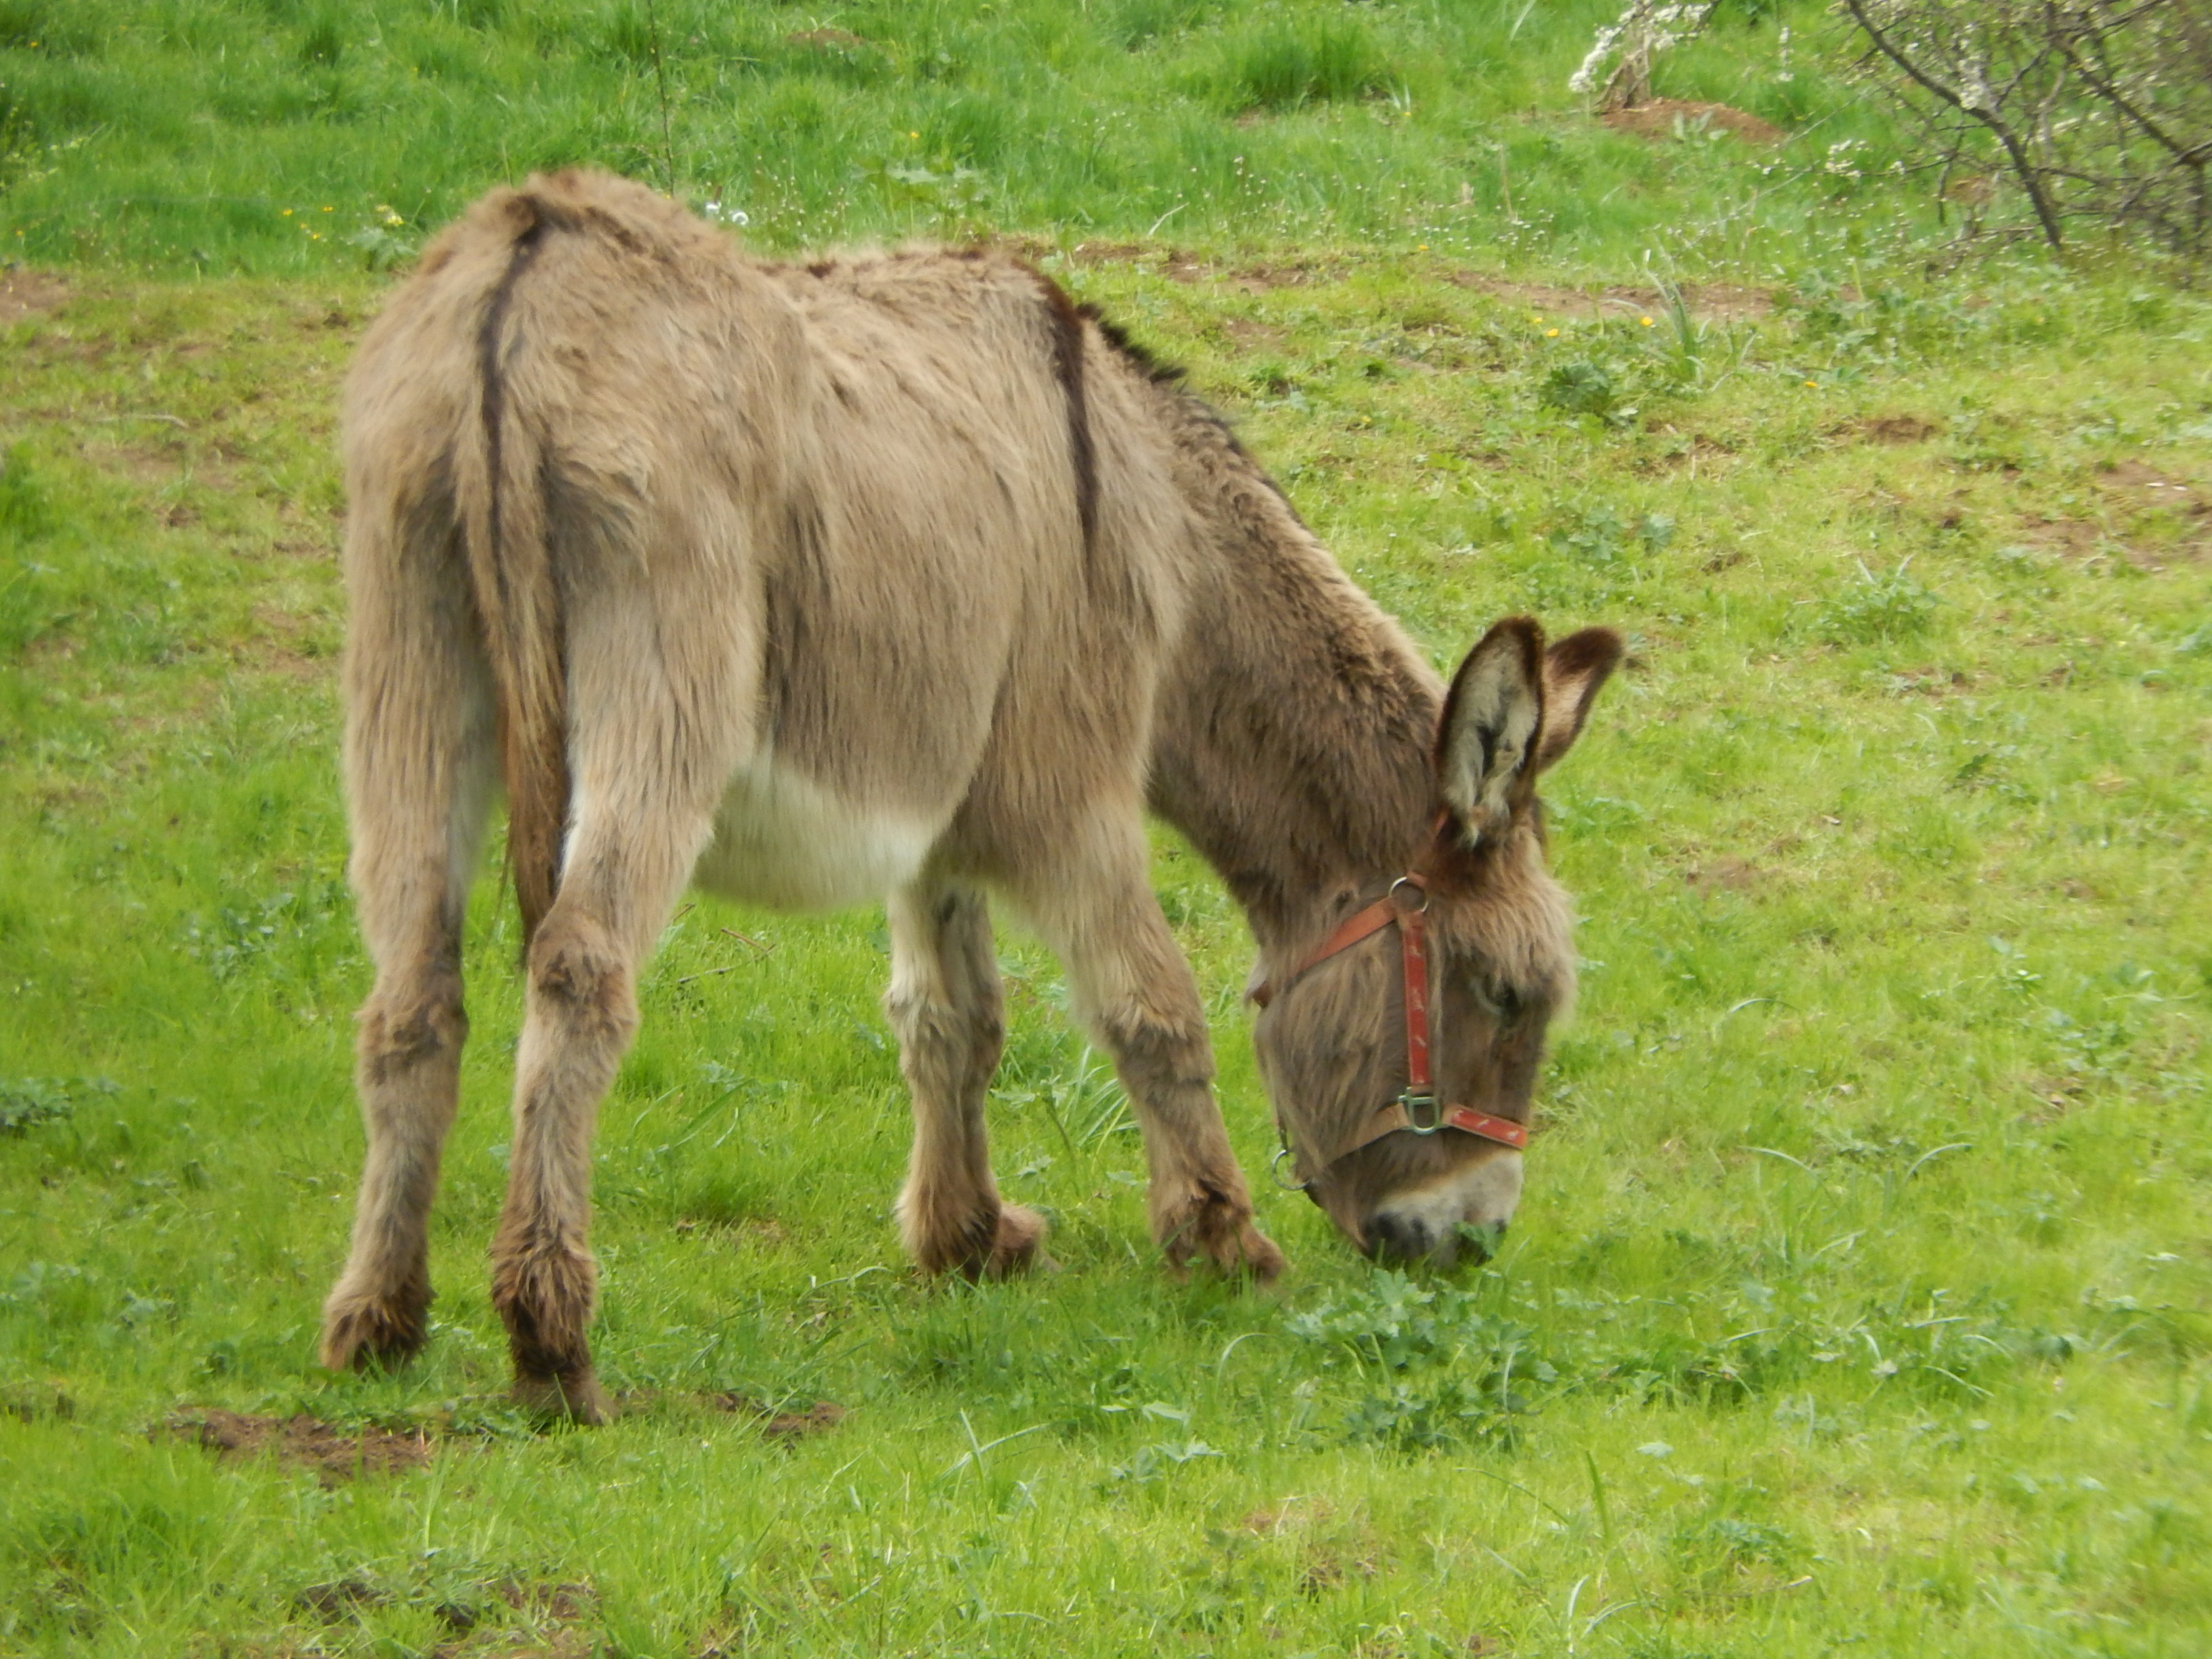
nature, grass, meadow, prairie, wildlife, herd, pasture, grazing, mammal, fauna, savanna, donkey, grassland, vertebrate, mare, pack animal, cattle like mammal, horse like mammal, mustang horse